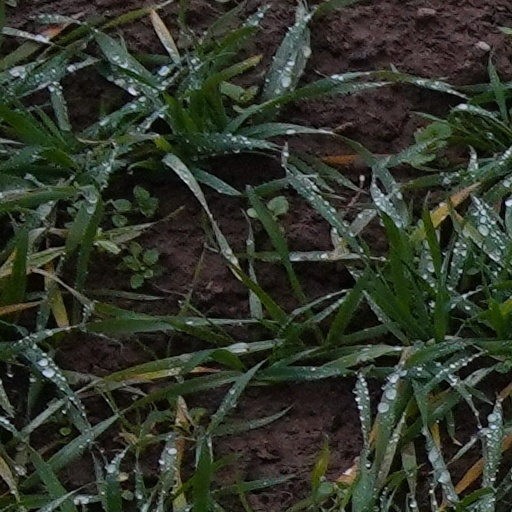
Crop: wheat